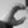
ASL letter: C